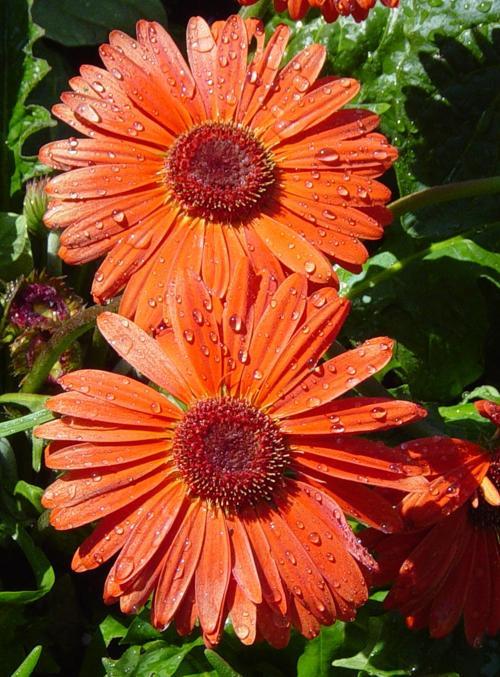
Label: barbeton daisy